Dhanveer Gowda

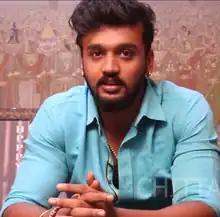
Dhanveer in interview at Chittara

Hari "Dhanveer" Gowda (born 8 September 1995), also credited as Dhanveerraah Gowda, is an Indian actor, who works in Kannada Films. He started his career with the Kannada film "Bazaar" in 2019 and gained prominence with "Kaiva" in 2023.